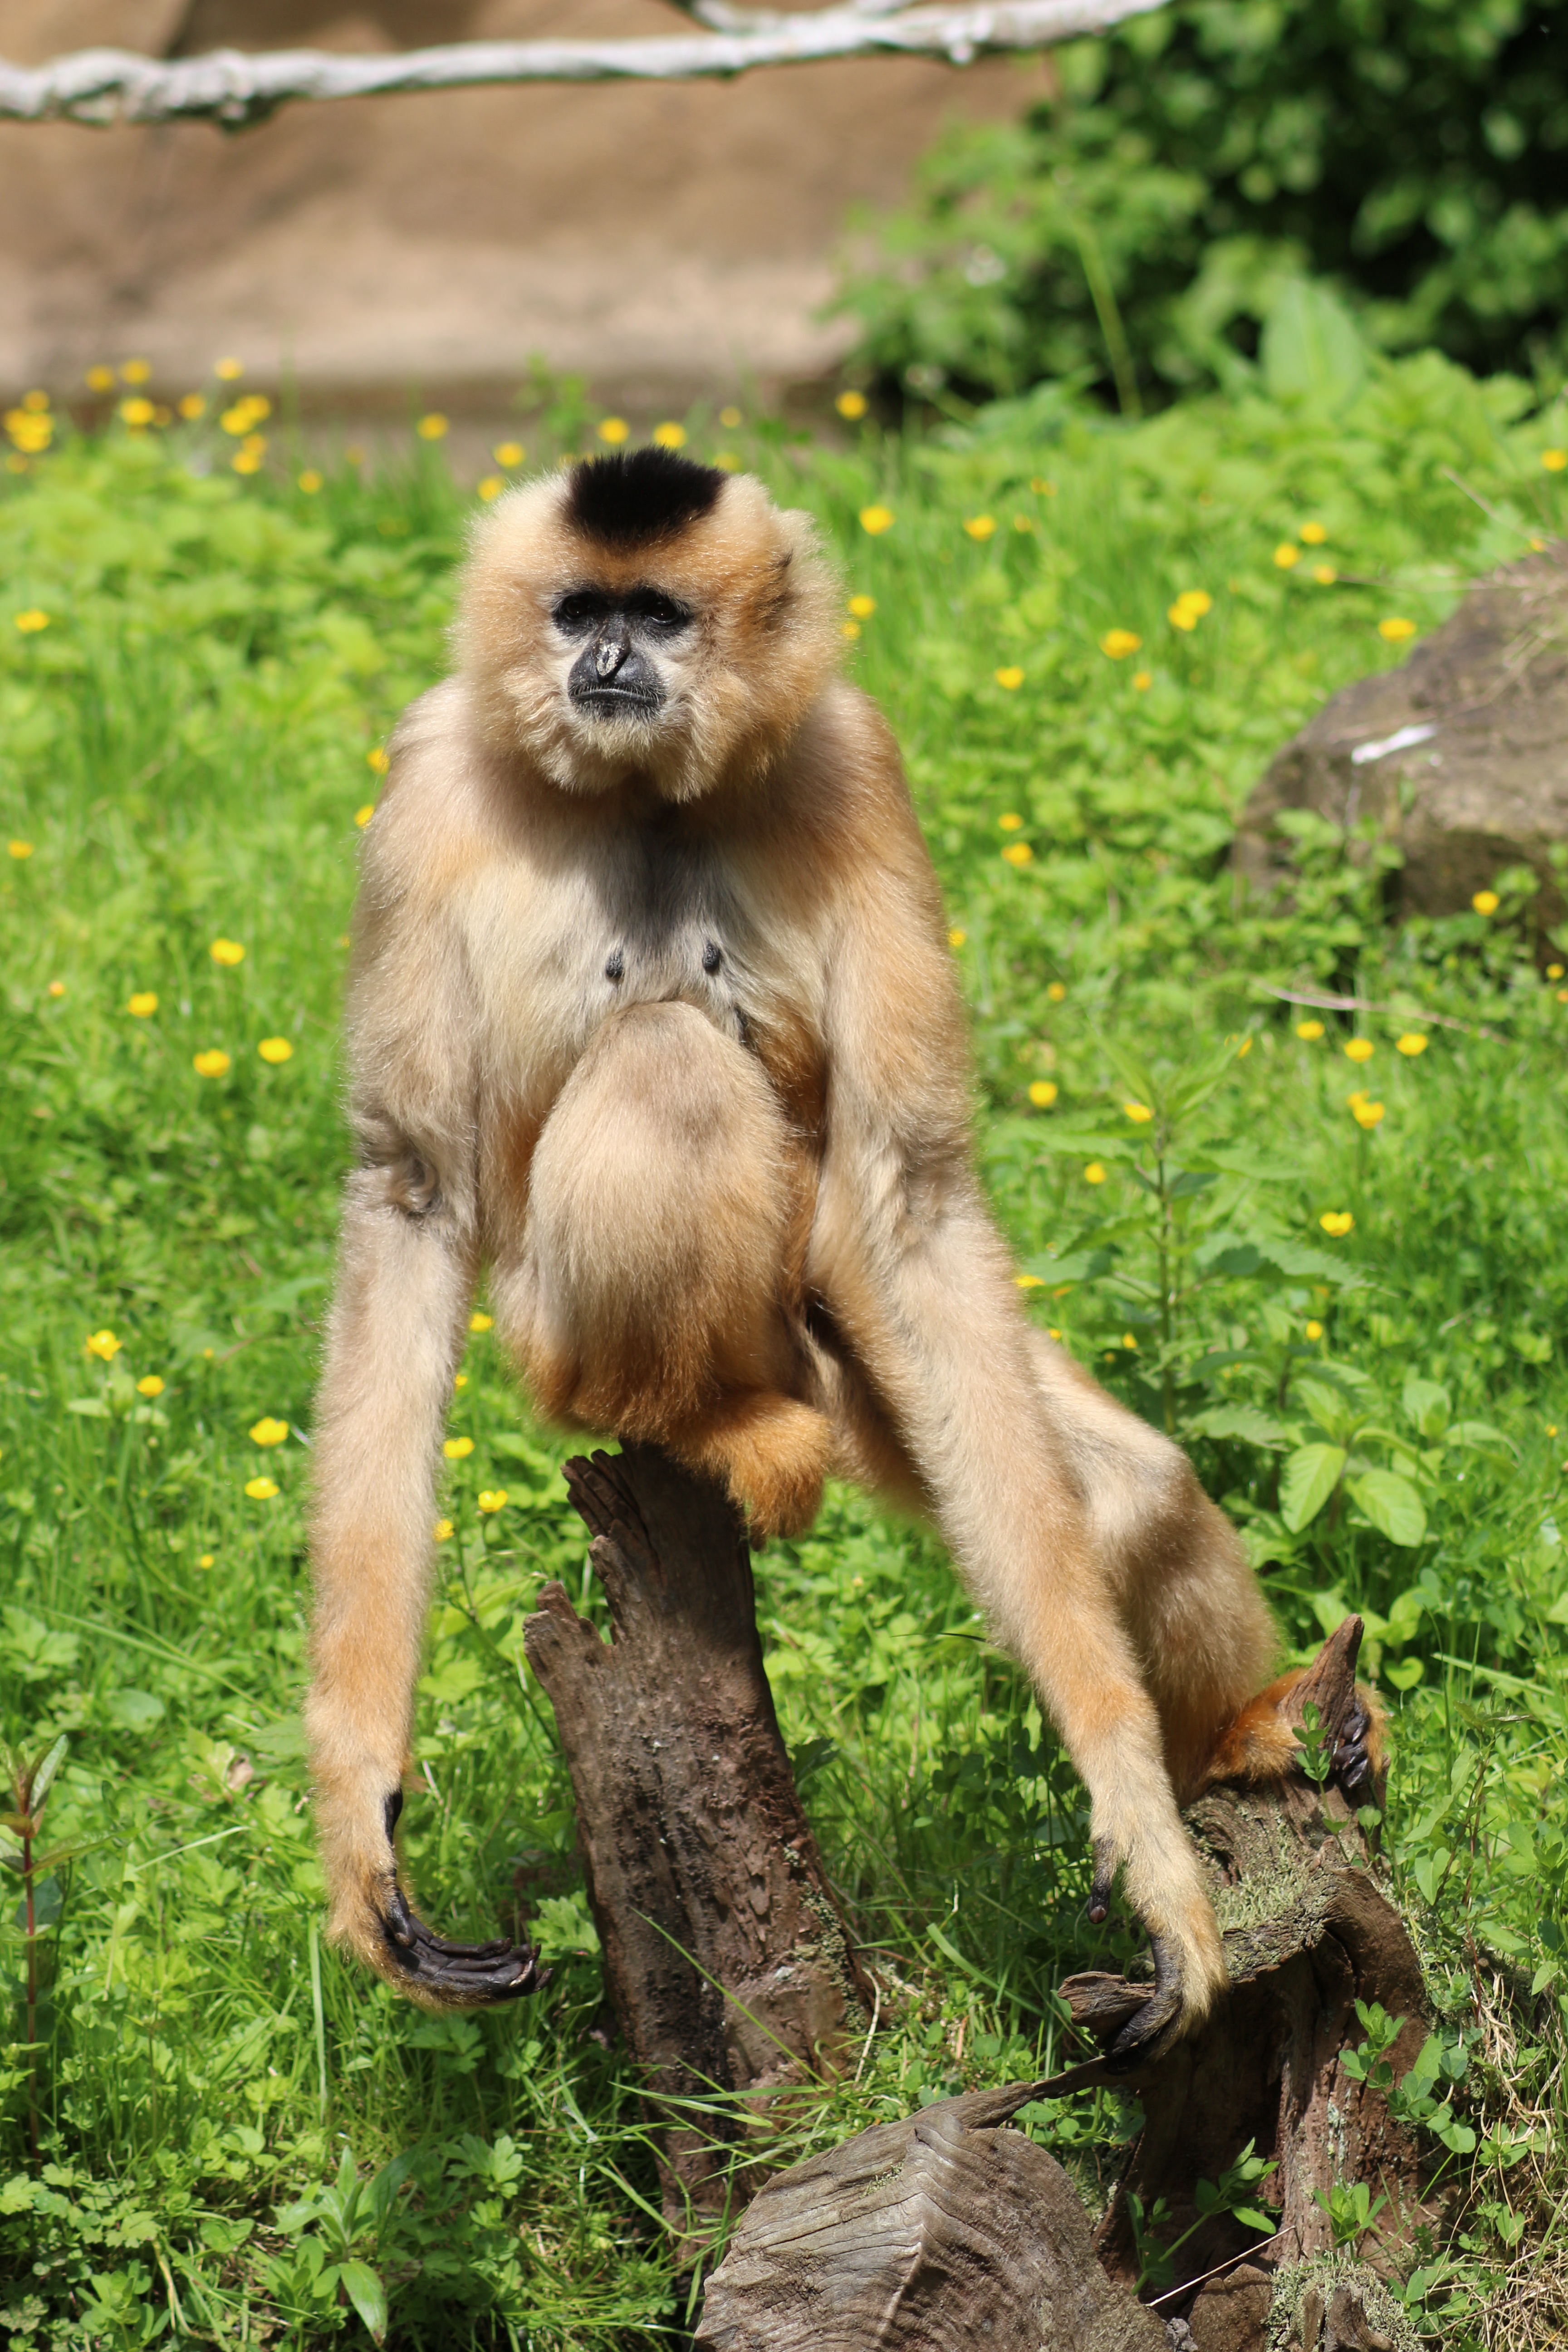
animal, wildlife, relax, mammal, monkey, fauna, primate, vertebrate, macaque, old world monkey